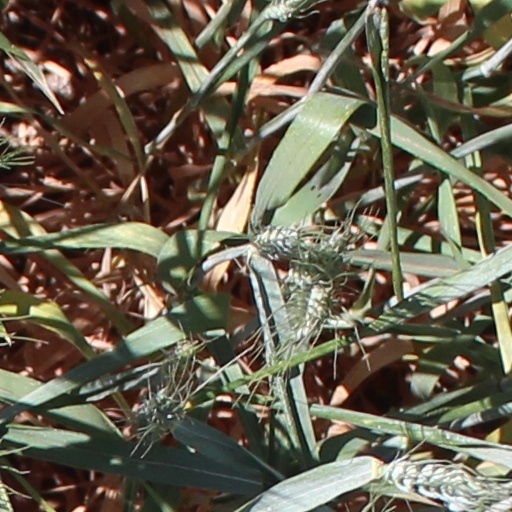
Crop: wheat